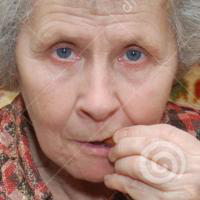
Age group: age 80 +